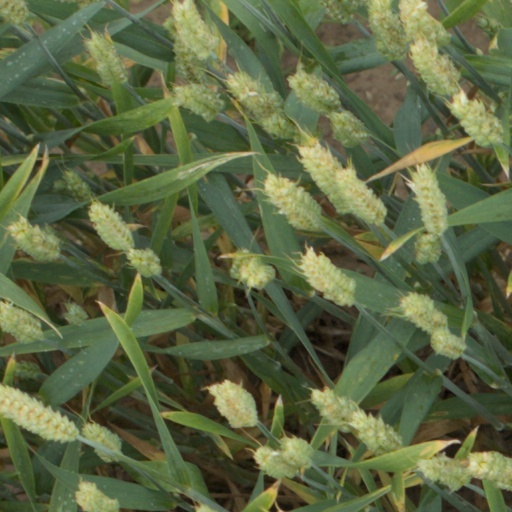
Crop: wheat